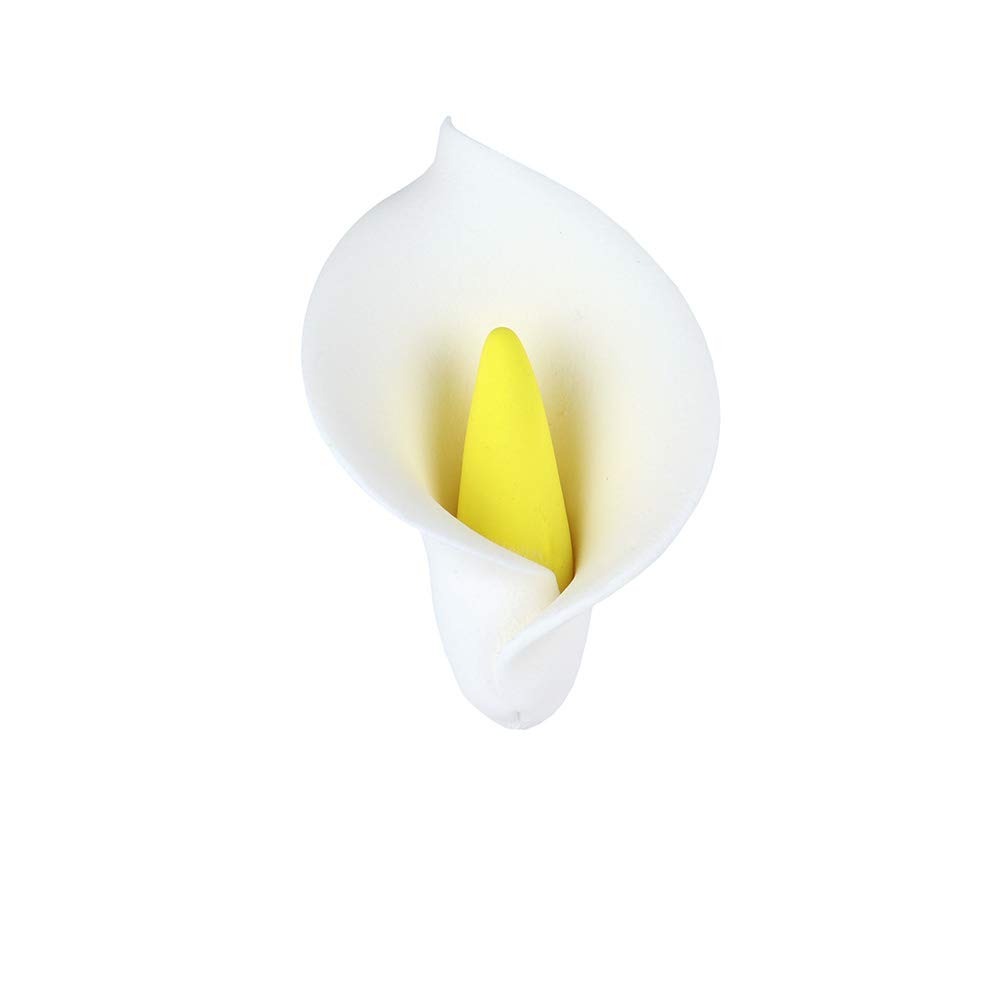
Item Name: O'Creme Cally Lilly Gumpaste Flower 2.5 Inch, Set of 6 - Edible Flowers for Cake Decorating - Sugar Paste Flower Decorations for Cakes, Cupcake Toppers - Birthday Party, Wedding, Valentines Day
Bullet Point 1: BEAUTIFUL EDIBLE SUGAR PASTE FLOWERS - Set of 3, our edible flowers are made with petals of 100% edible sugar paste (gumpaste). The petals are attached to non-edible wire stems and artificial stamen that complete the realistic appearance. Add a splash of color to your baked goods!
Bullet Point 2: ADD A TOUCH OF MAGIC TO CAKES & CONFECTIONS - Elevating the ordinary into something truly extraordinary. Intricately patterned and delicately shaped, our elegant edible blossoms add a flowery touch of eye-catching magic to your cakes, cupcakes, and confections.
Bullet Point 3: HIGHLY DETAILED AND LIFELIKE REALISM - Cally Lilly measures 2.5 inch, the vibrant flowers feature details such as veined flower petals, ruffled petal edges, coloring and shading, varied petal layers and detailed centers for professional results that are next to impossible to replicate at home.
Bullet Point 4: KOSHER HIGH QUALITY INGREDIENTS - Kosher Certified. Our high quality edible petals are carefully crafted from confectioners sugar, egg white powder, distilled water, corn starch, CMC powder and food coloring. Made with love for you and your loved ones to enjoy on a special day.
Bullet Point 5: READY TO USE: SAVES YOU TIME AND EFFORT - Made with the same care you'd give your start-from-scratch gumpaste cake decorating flowers, but ours save you time. Turn basic to beautiful! Perfect for weddings, birthdays, anniversaries, baby showers or any upscale event.
Product Description: <p>Elevate basic baked goods into elegant and flowery works of art with <strong>O&rsquo;Creme Edible Gumpaste Flowers</strong>. The petals are edible, pre-cut, and ready to use on cakes, cupcakes, and assorted confections (other parts including wire stems and artificial stamens are for decorative purposes only). They&rsquo;re a super cute way to add a splash of color and texture that will leave guests wide-eyed in awe and admiration.</p> <p><strong>PRODUCT FEATURES:</strong></p> <p><strong>SET OF 6 Cally Lilly Flowers - Pink, Peach, and Purple</strong></p> <p><strong>Cally Lilly measures 2.5 inch</strong></p> <p>&bull; Edible Sugar Paste (Gumpaste)<br />&bull; Highly Detailed and Lifelike<br />&bull; Made In A Nut-Free Facility<br />&bull; Store in A Cool, Dry Place<br />&bull; Kosher Certified</p> <p><strong>O&rsquo;Creme&rsquo;s</strong> vibrant assortment of colorful blossoms are perfect for weddings, birthdays, anniversaries, graduation, quincea&ntilde;era, tropical &amp; Hawaiian theme, springtime meadow theme, summer wildflower theme and so much more! They&rsquo;re small enough to make mini bouquets that look amazing on a 3-tier cake, or place single flowers atop cupcakes.</p> <p><strong>CRAFTED TO A HIGHER STANDARD OF QUALITY</strong></p> <p>Unlike other edible flowers made from dry rice starch paper, ours are both ornamental AND deliciously edible. Because let&rsquo;s be honest &ndash; who wants to bite into stiff, wet paper? We use sugar paste (gumpaste) which is a sweet and stable mix of confectioners sugar, egg white powder, distilled water, corn starch and CMC powder that dries hard and holds its shape. You can cover a cake for decoration with no reduction in sweetness. And no need to spend extra time folding paper flowers for a 3D effect!</p> <p><strong>EASY TO APPLY AND DECORATE</strong></p> <p>The difficulty is beginner level, but the results are stunning and professional. <strong>O&rsquo;Creme</strong> edible flowers will</p>
Value: 6.0
Unit: Count

Price: 11.07